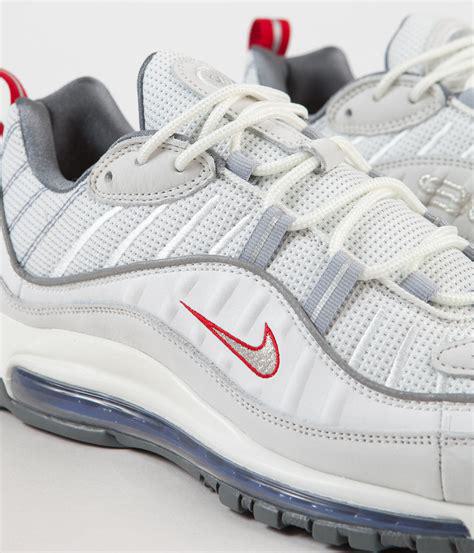
Brand: Nike
Model: Air Max 98